The Simpsons Game

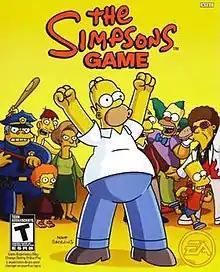
North American Xbox 360 cover art

The Simpsons Game is a 2007 platform game based on the animated television series "The Simpsons" made for the Nintendo DS, Wii, Xbox 360, PlayStation 2, PlayStation 3 and PlayStation Portable. The game was published and distributed by Electronic Arts (EA). It was released in North America in October 2007 and worldwide in November 2007, a few months after "The Simpsons Movie". It features an original storyline, not related to the movie, written by "Simpsons" writers Tim Long and Matt Warburton. In the self-referential plot, the family discovers that they are forced to participate in another "The Simpsons" video game. Similar to the show, the game pokes fun at popular culture, many other video games, and EA, its publisher.